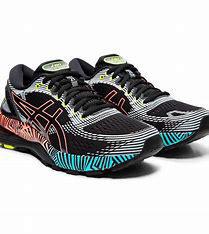
Brand: Asics
Model: Gel Nimbus 21